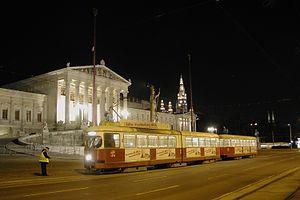
Autriche, Vienne, E1-type tramcar with trailer on line ""2"" at the Austrian parliament building in Vienna - Straßenbahntriebwagen Type E1 mit Beiwagen auf Linie 2 beim Österreichischen Parlament."